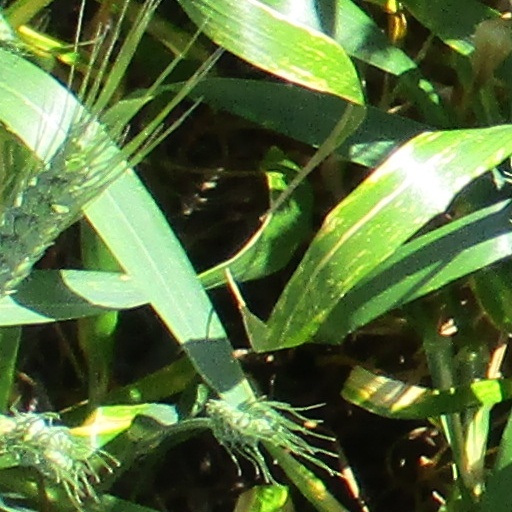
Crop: wheat